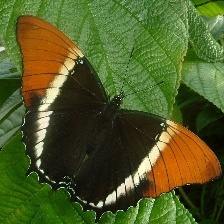
Species: BROWN SIPROETA